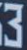
Number: 3